Samuel F. Nixon

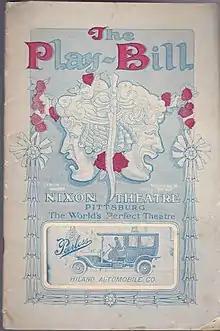
Playbill from the Nixon Theatre, Pittsburgh for a 1911 Sarah Bernhardt performance of "L'Aiglon"

On December 7, 1903, Samuel F. Nixon opened the Nixon Theater in Pittsburgh, Pennsylvania, on the corner of 6th Avenue and William Penn Place.